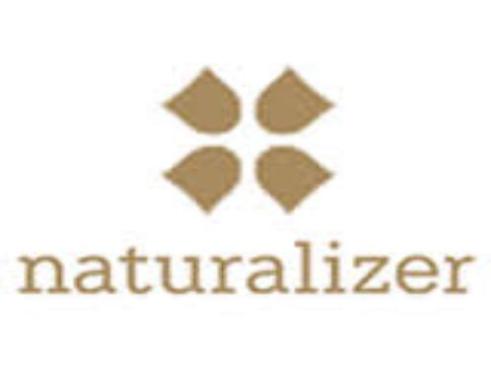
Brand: naturalizer-2
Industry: Clothes